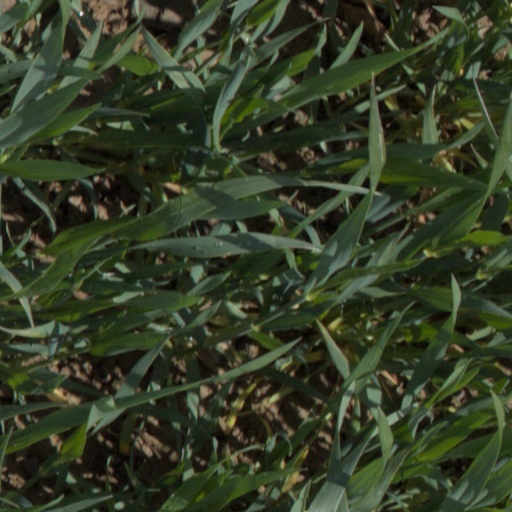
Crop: wheat